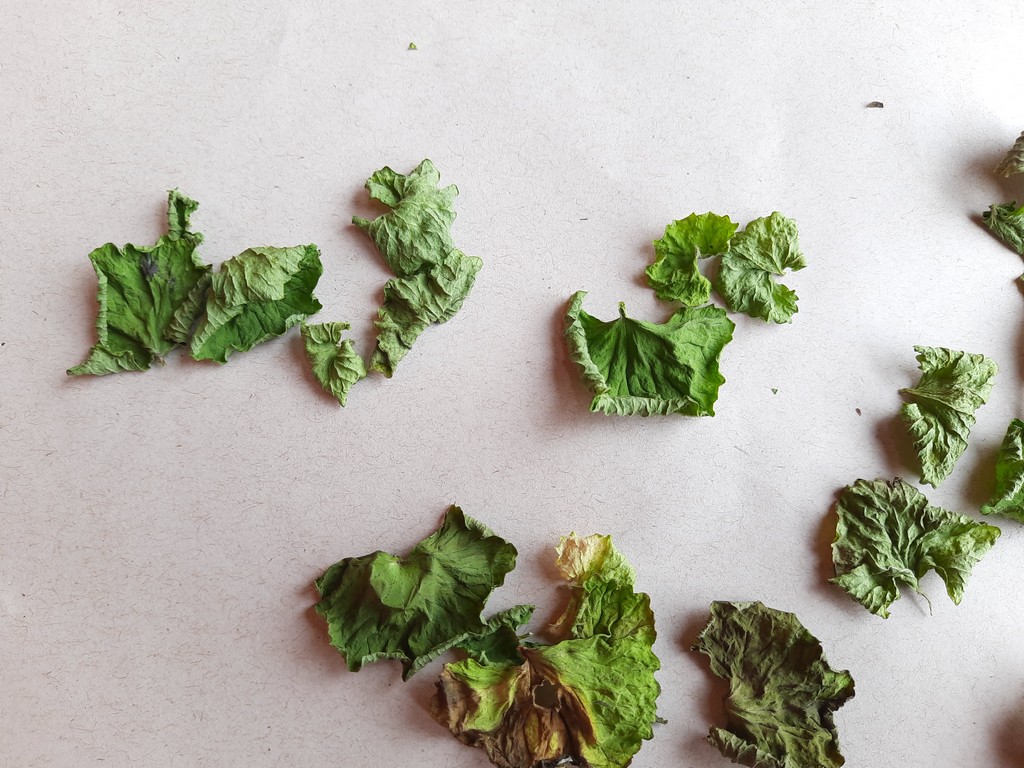
Label: Dried